HIV/AIDS in Ghana

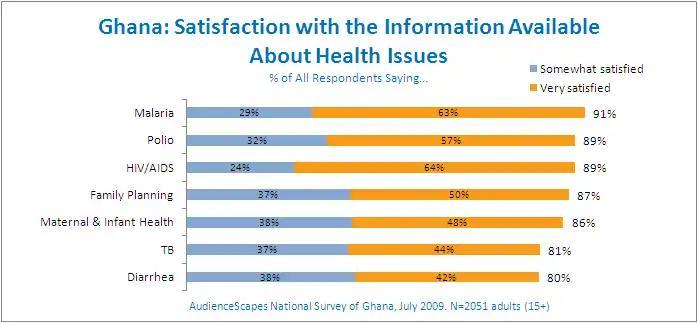

The HIV/AIDS elimination in Ghana seems to be progressing rapidly. The Government of Ghana and Ghana AIDS Commission estimated the number of adults and children living with HIV as of 2014 at 150,000 and prevalence at 1.37% in 2014. The Joint United Nations Program on HIV/AIDS (UNAIDS) estimated the HIV prevalence in adults to be 0.9% at the end of 2012, with an estimated 200,000 people living with HIV/AIDS."Health Profile: Ghana".